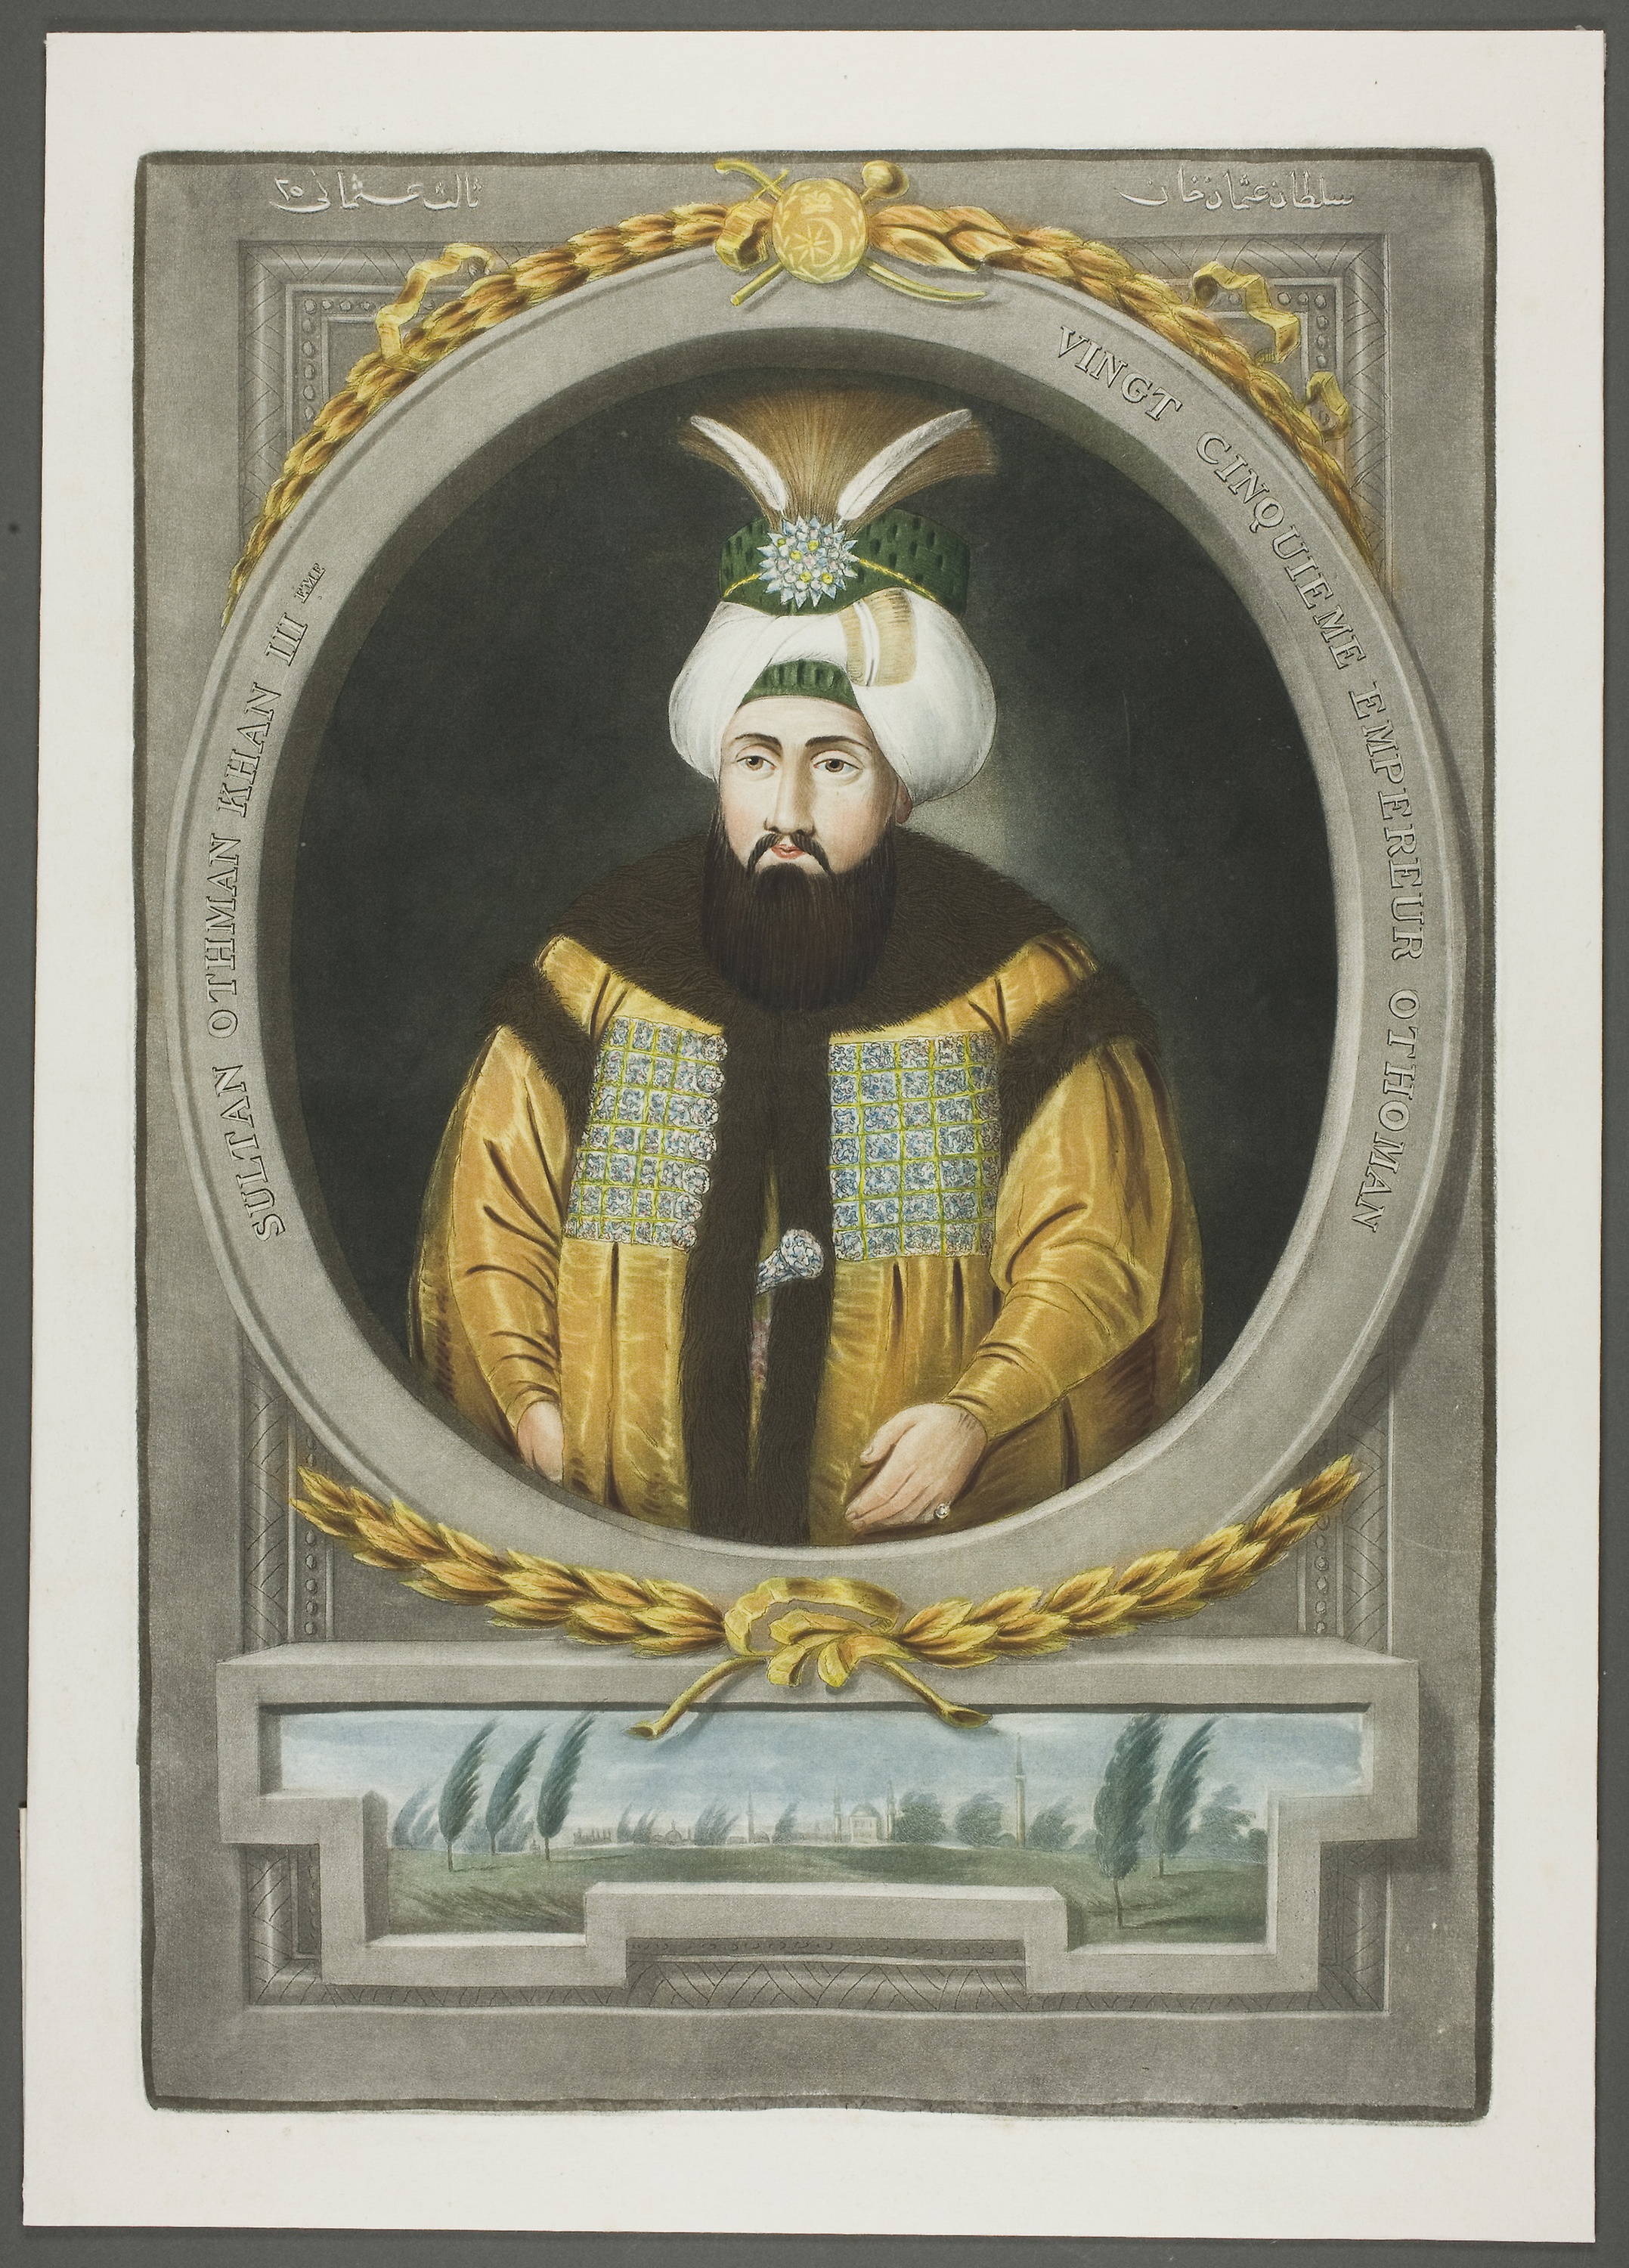
art, history, religion, painting, picture frame, stock photography